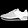
Label: Sneaker